Jim Balsillie

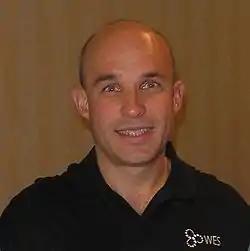
Balsillie in 2008

James Laurence Balsillie (born February 3, 1961) is a Canadian businessman and philanthropist. He was the former chair and co-chief executive officer of the Canadian technology company Research In Motion (BlackBerry), which at its 2011 peak made billion in annual sales.